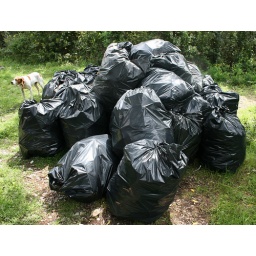
With the beach cleared it was time to set about the house and the area around it.